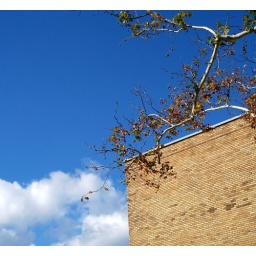
Sycamore tree against a clear blue sky